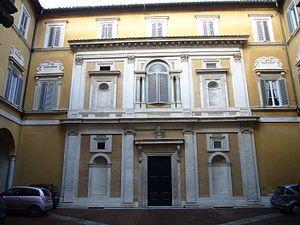
Le Palais Firenze est situé à Rome, dans le quartier de Campo Marzio, sur la place de Florence. Il appartenait à la famille Monti, puis aux Médicis de Florence: ancien siège du ministère de la Grâce et de la Justice, il abrite depuis 1926 la Société Dante Alighieri et la commission nationale italienne de l'UNESCO.